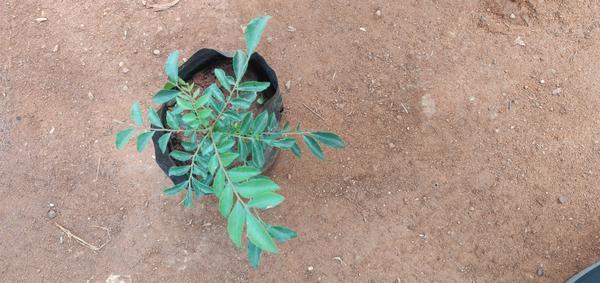
Plant: Curry_Leaf